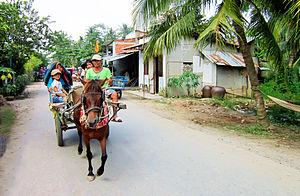
Le Ngua Noi est la race de poney native du Viêt Nam. Cet animal de taille très réduite appartient au groupe des poneys du Sud-Est asiatique, et se montre bien adapté au climat local. Il est mis au travail monté et bâté, mais aussi exploité pour la production de produits pharmaceutiques. Bien que locale, la race est très répandue, puisque le Viêt Nam compte 140 000 de ces poneys en 1997.